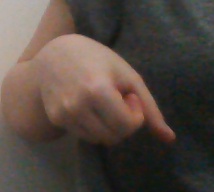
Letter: waw